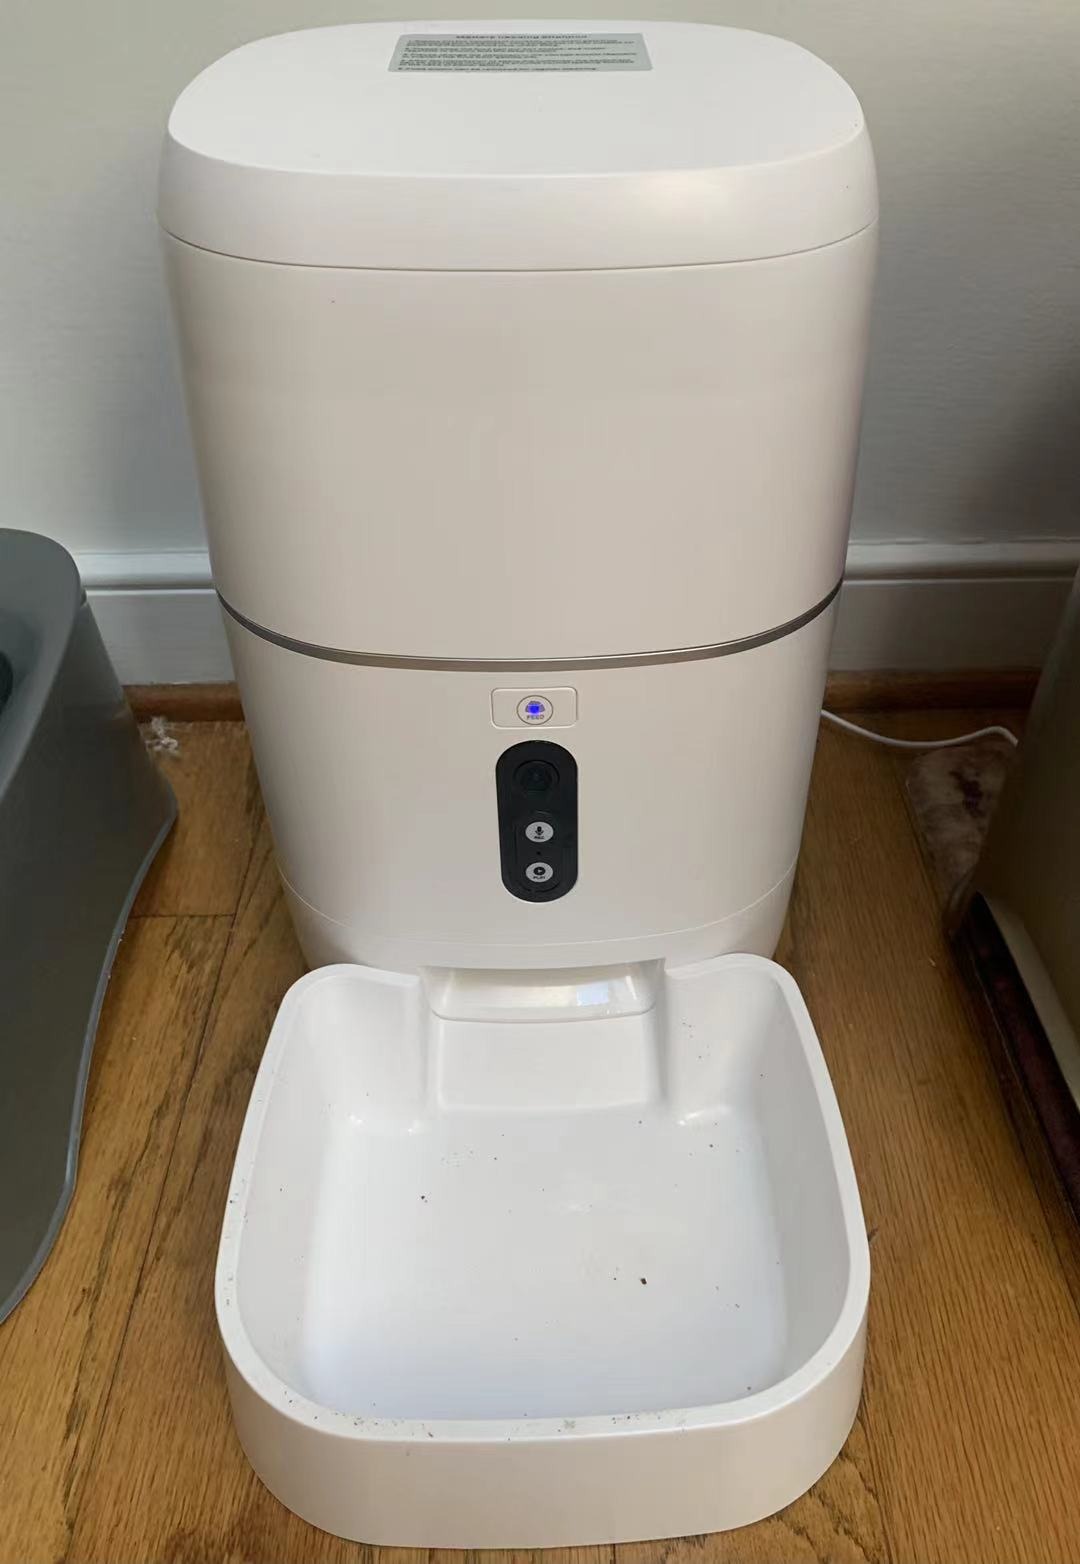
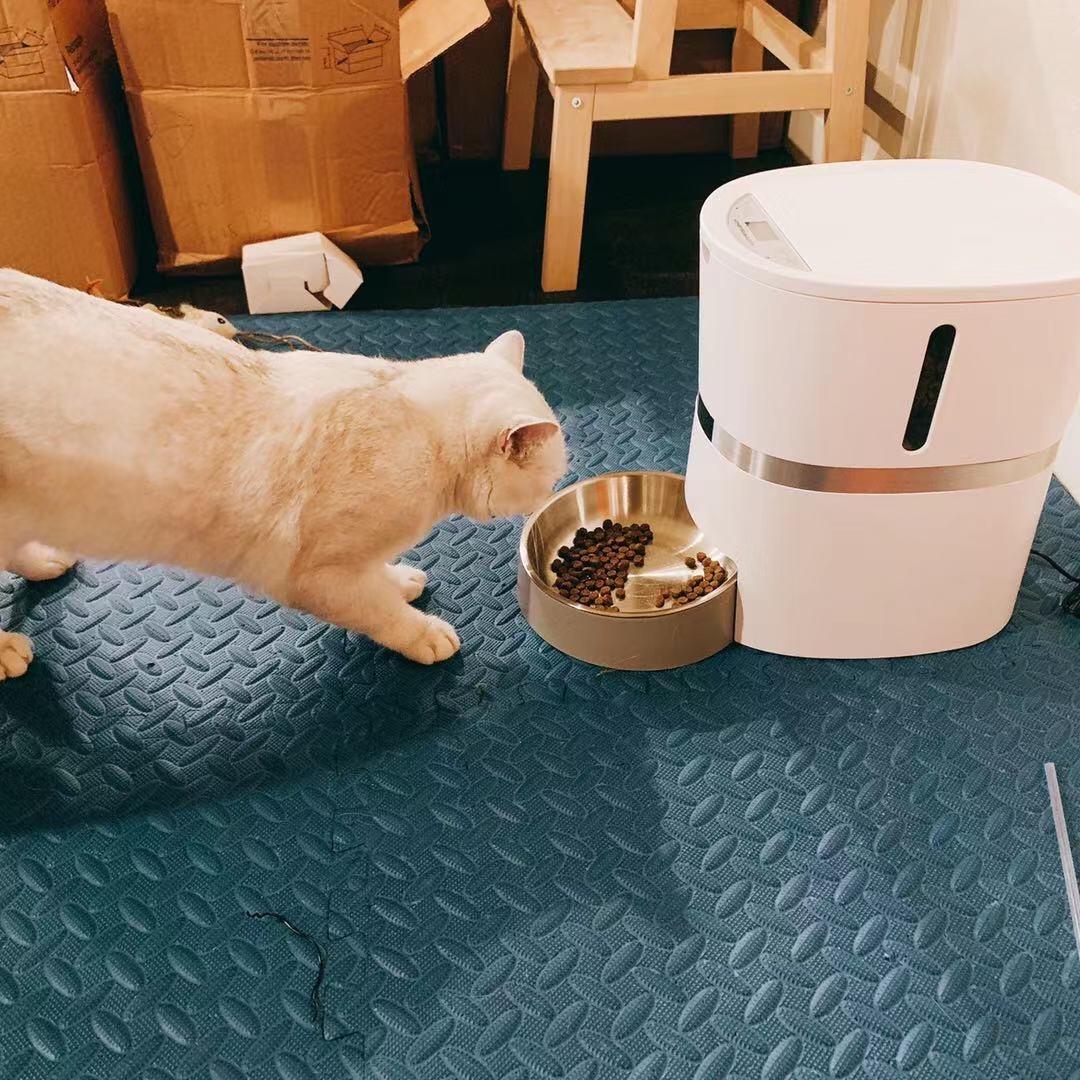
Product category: items_feeder
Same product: no